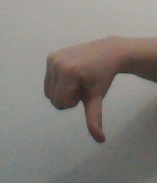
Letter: waw